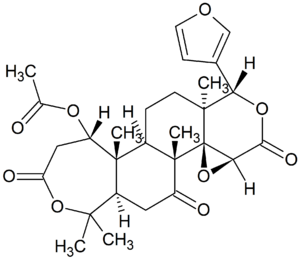
La nomiline est un composé organique de la famille des limonoïdes. Cet acétate est une substance amère présente dans les pépins d'oranges et de citrons, et dans le fruit du bigaradier et du mandarinier. La nomiline et la limonine sont deux triterpénoïdes dont la structure chimique comprend un cycle furanique. Ce sont des limonoïdes abondants.
Une furanolactone est un composé organique hétérocyclique oxygéné dont la structure chimique contient au moins un cycle lactonique et un cycle furanique.